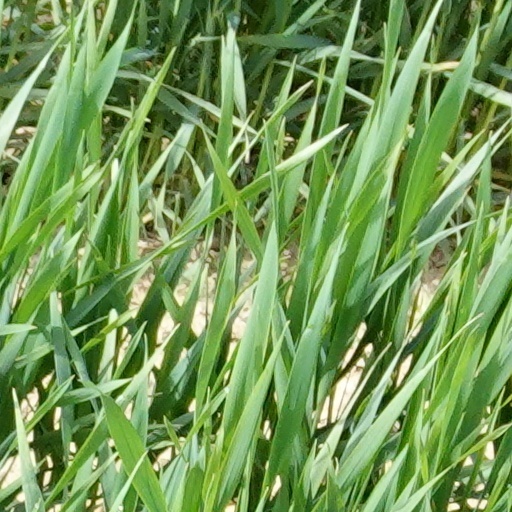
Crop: wheat